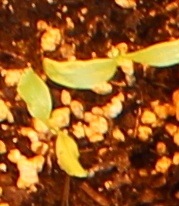
Label: Sugar beet